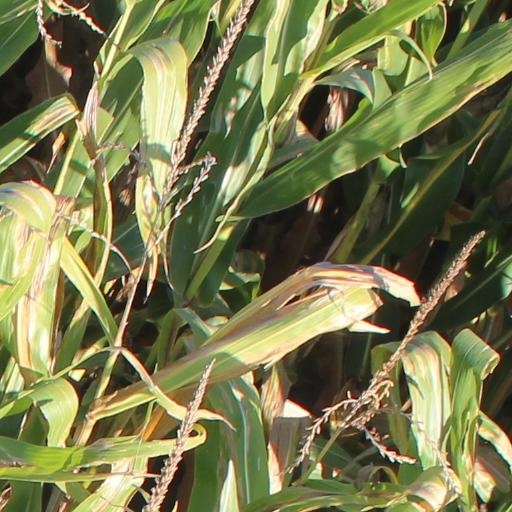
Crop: maize; corn